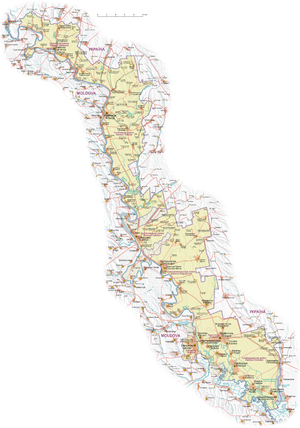
La Transnistrie, en forme longue la république moldave du Dniestr, est un État indépendant de fait depuis la dislocation de l'URSS en 1991. Il n’est pas reconnu par l’Organisation des Nations unies et n’a de relations diplomatiques qu’avec l’Abkhazie, l’Ossétie du Sud-Alanie et le Haut-Karabagh, trois États non membres de l’Organisation des Nations unies.